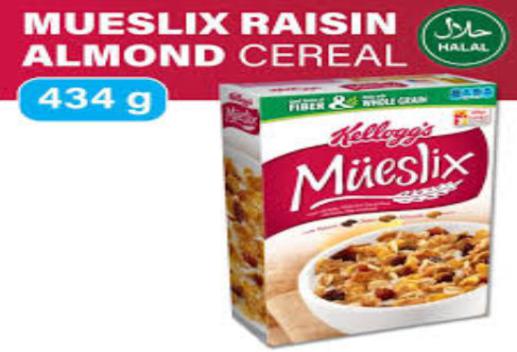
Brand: mueslix
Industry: Food